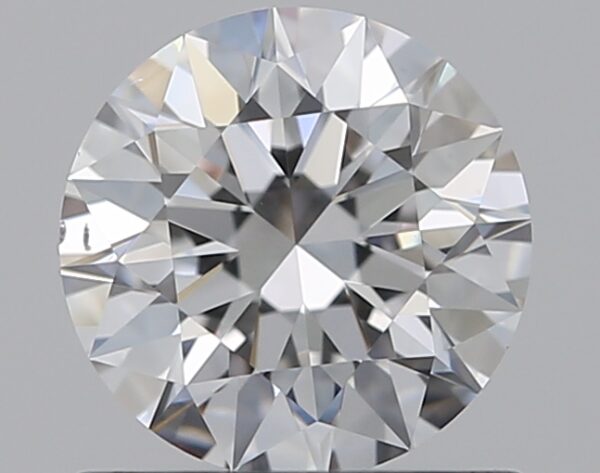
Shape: round
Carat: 0.72
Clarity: VS2
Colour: D
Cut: EX
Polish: EX
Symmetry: EX
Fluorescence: M
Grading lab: GIA
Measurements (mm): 5.74 x 5.76 x 3.57